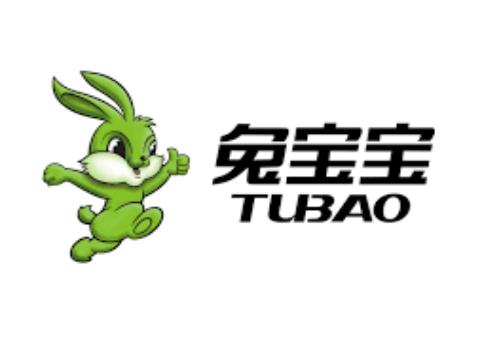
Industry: Others